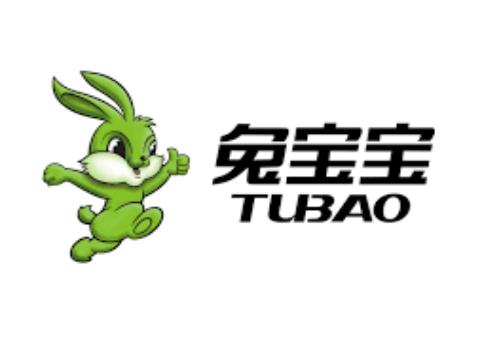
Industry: Others